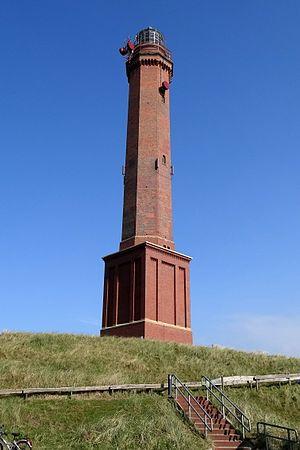
Liste des phares en Allemagne : Les phares sont situés sur la côte nord-ouest de la mer du Nord et la côte nord-est de la mer Baltique. Les phares sont gérés par les autorités locales portuaires au sein d'une agence fédérale, la Wasserstraßen- und Schifffahrtsverwaltung des Bundes.